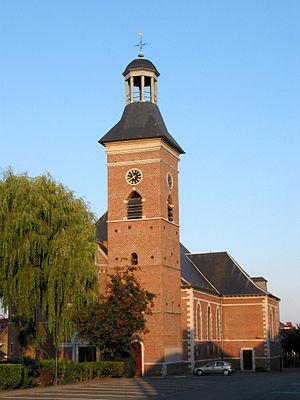
Frameries (Belgique), l’église Sainte-Waudru.
Frameries est une commune francophone de Belgique située en Région wallonne dans la province de Hainaut, ainsi qu’une localité où se situe son siège administratif.